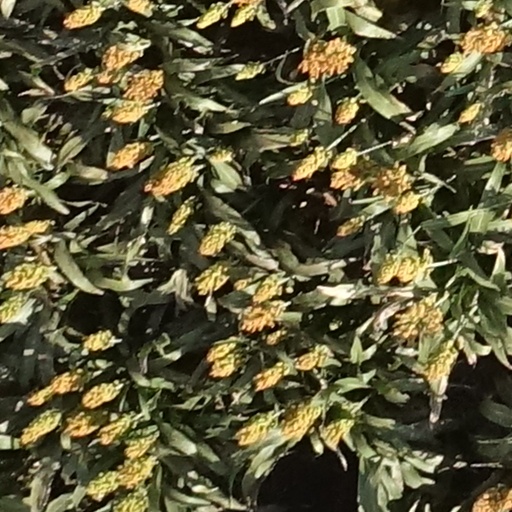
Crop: sorghum